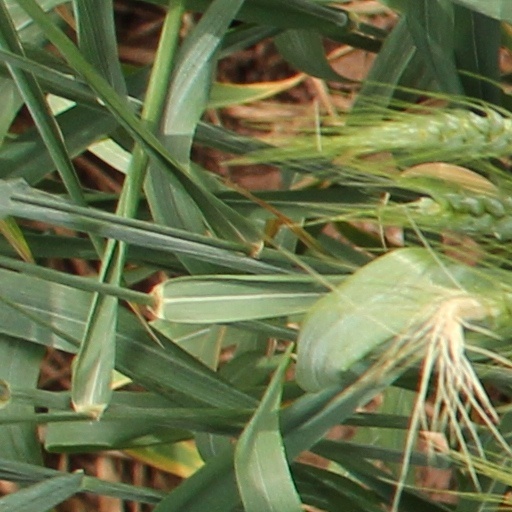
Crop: wheat